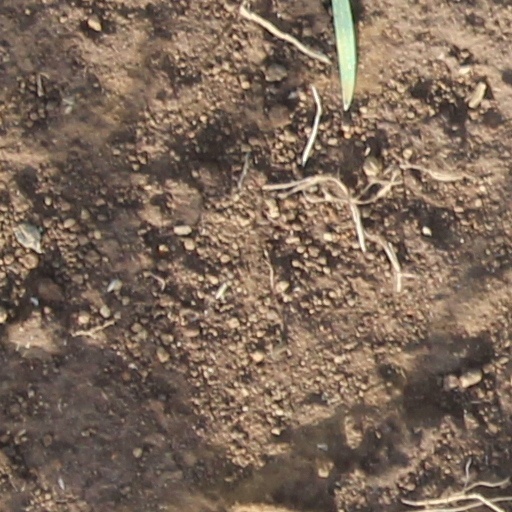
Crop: wheat